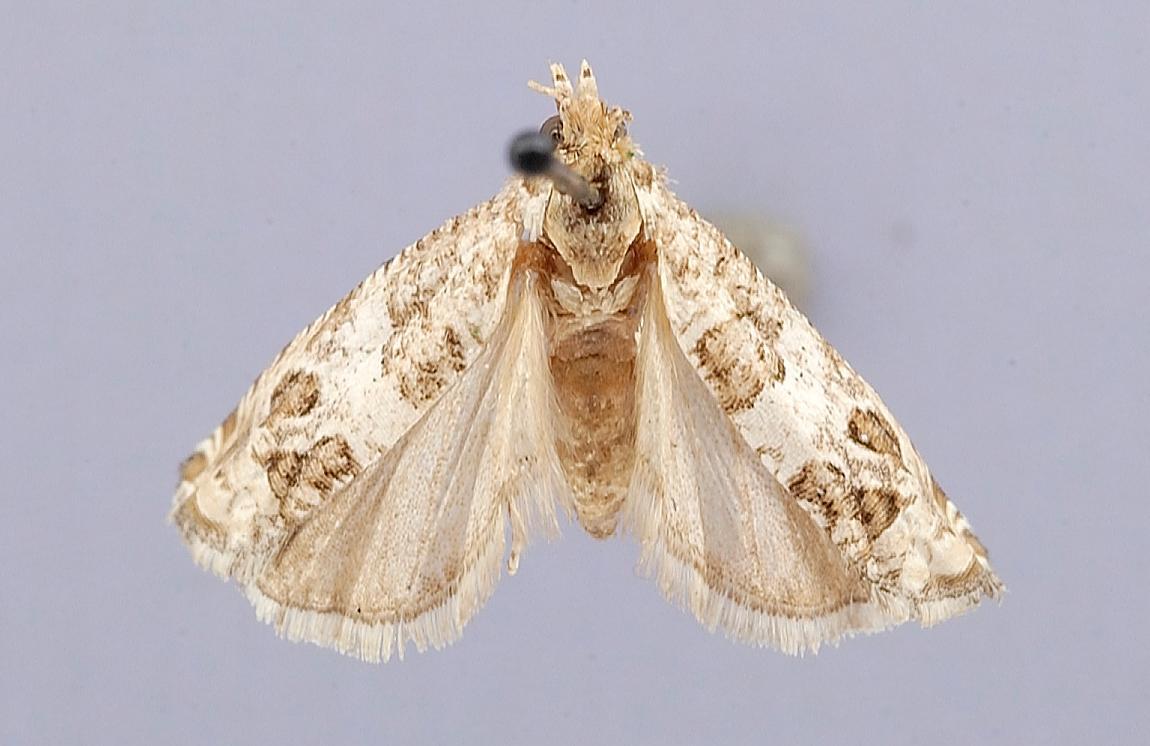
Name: Eucosma vovana
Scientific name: Eucosma vovana Kearfott, 1907
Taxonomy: Animalia, Arthropoda, Insecta, Lepidoptera, Tortricidae
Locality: Stockton, Tooele, Utah, United States
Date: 7 Aug 1904